Mary Anderson (decedent)

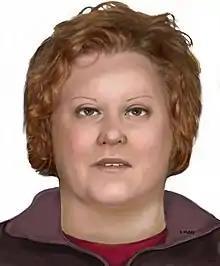
Additional facial reconstruction

When her hotel registration information proved false, investigators unsuccessfully attempted to identify her through fingerprint records on file with the FBI, as well as through missing person reports filed in the U.S., Canada, and through Interpol. They were also unable to trace the origins of the cyanide she had used to end her life. The medical examiner's office stated that the woman had "intentionally obliterated" any means of identification.